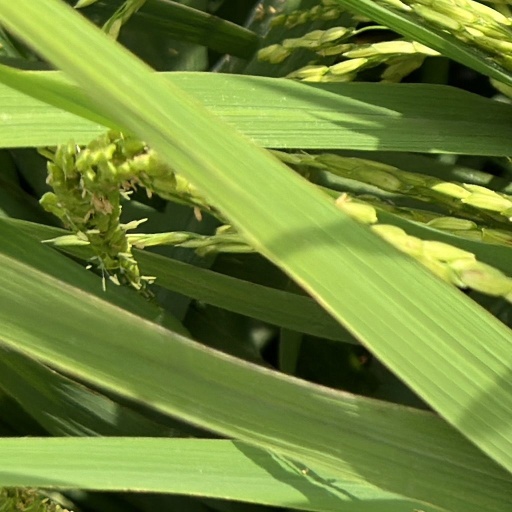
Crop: rice